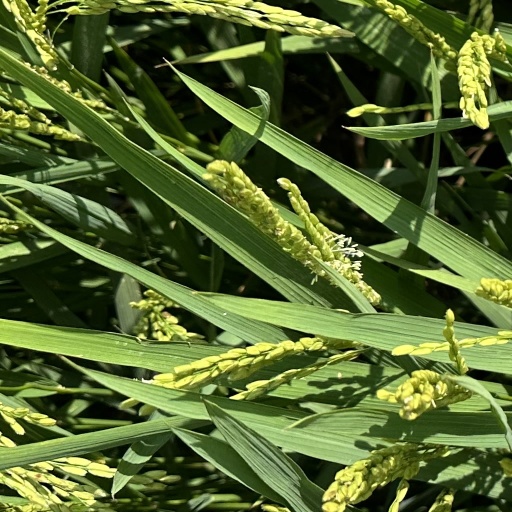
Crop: rice